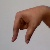
The image shows a hand gesture representing the letter 'Q' in Indian Sign Language.